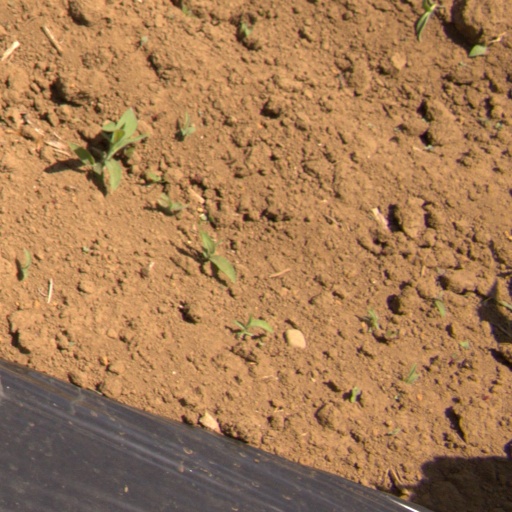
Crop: Jerusalem artichoke